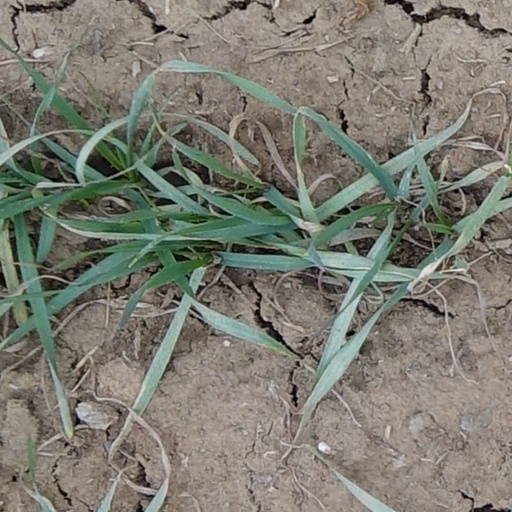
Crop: wheat